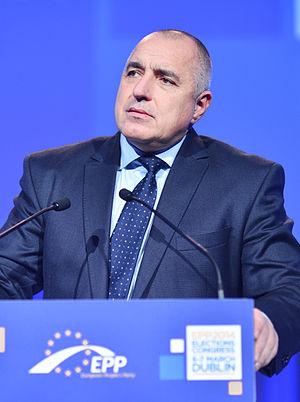
Les élections législatives bulgares de 2013 se sont tenues le 12 mai 2013, afin d'élire les deux cent quarante députés de la quarante-deuxième législature de l'Assemblée nationale pour un mandat de quatre ans. Elles sont remportées par le GERB, qui perd néanmoins plusieurs sièges.
Les élections législatives bulgares de 2014 ont eu lieu le dimanche 5 octobre 2014 afin d'élire les deux cent quarante députés de la quarante-troisième législature de l'Assemblée nationale pour un mandat de quatre ans.
Les Citoyens pour le développement européen de la Bulgarie est un parti politique bulgare de centre droit.
Les élections législatives bulgares de 2009 se sont tenues le 5 juillet 2009, afin d'élire les 240 députés de l'Assemblée nationale, pour un mandat de quatre ans. Le scrutin a été remporté par les Citoyens pour le développement européen de la Bulgarie, formation conservatrice et libérale, au détriment du Parti socialiste bulgare, au pouvoir depuis 2005.